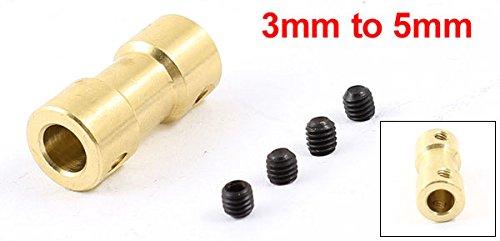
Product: uxcell RC Airplane 3mm to 5mm Brass Motor Coupling Shaft Coupler Connector
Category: Toys & Games | Hobbies
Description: Product Name : Motor Shaft Coupling;TypeInner Hole Dia : 3mm to 5mm/0.12" to 0.2".
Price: $6.79
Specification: ASIN:B00OK6ECV8|ShippingWeight:0.32ounces(Viewshippingratesandpolicies)|DateFirstAvailable:October16,2014